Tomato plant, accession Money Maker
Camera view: vertical (180 deg); turntable rotation: 330 degrees
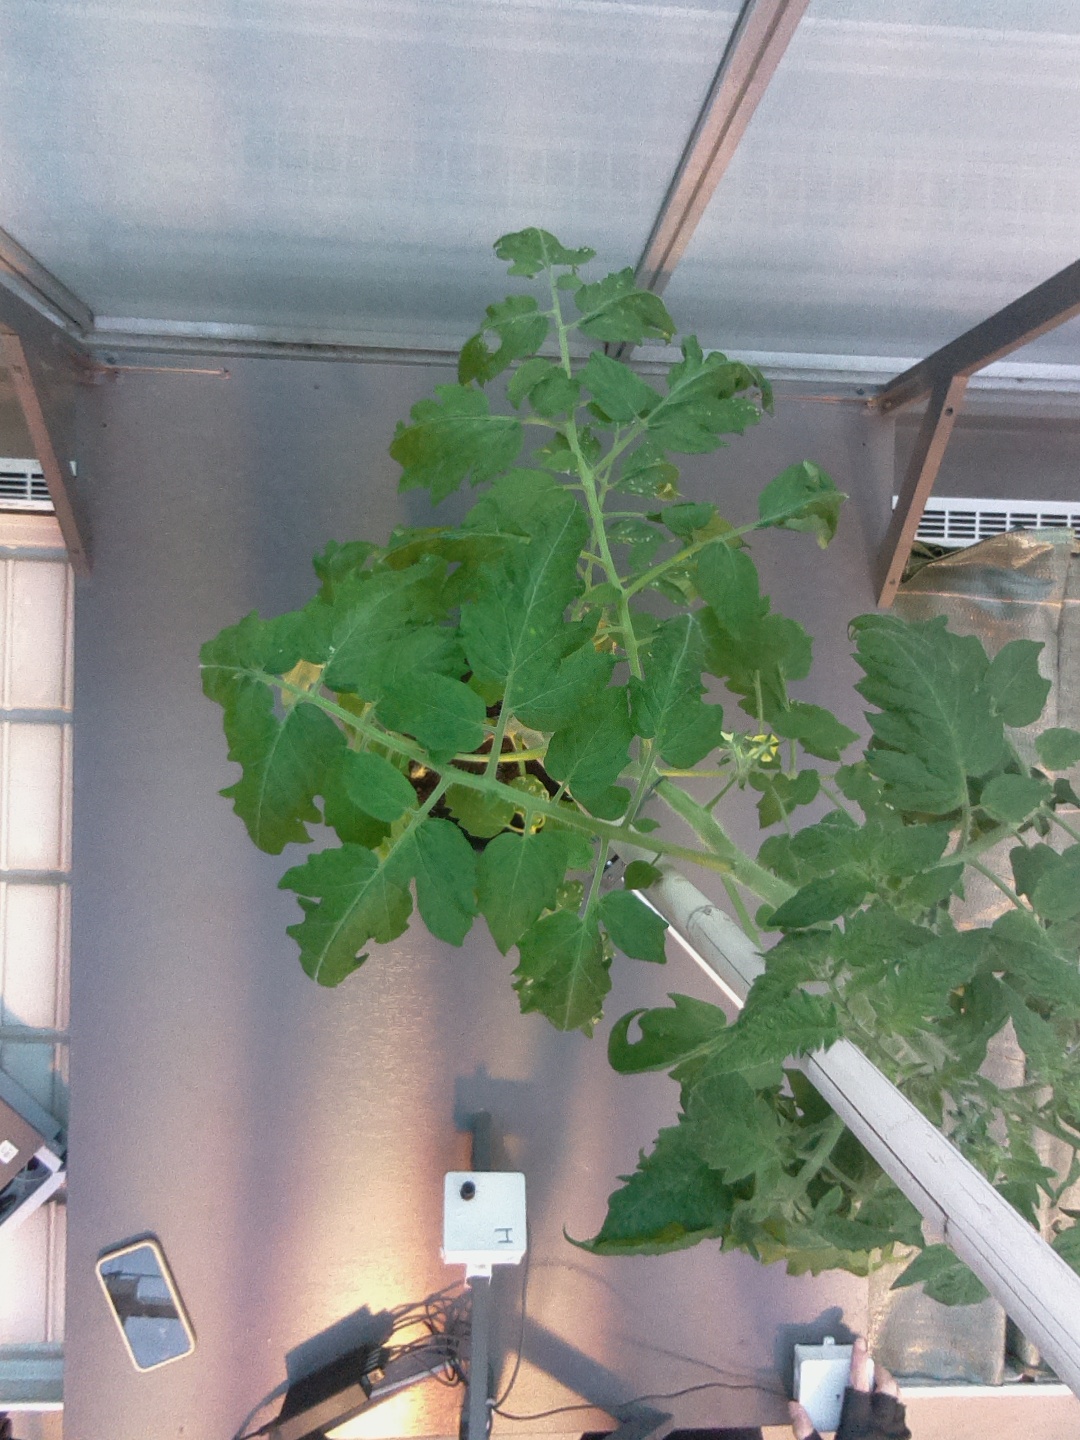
BBCH growth stage 67: Full flowering, 70%-80% of flowers open, more petals falling